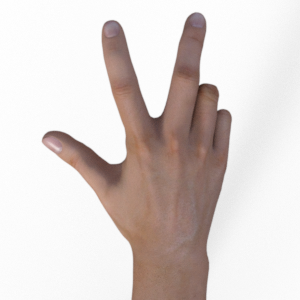
Label: scissors